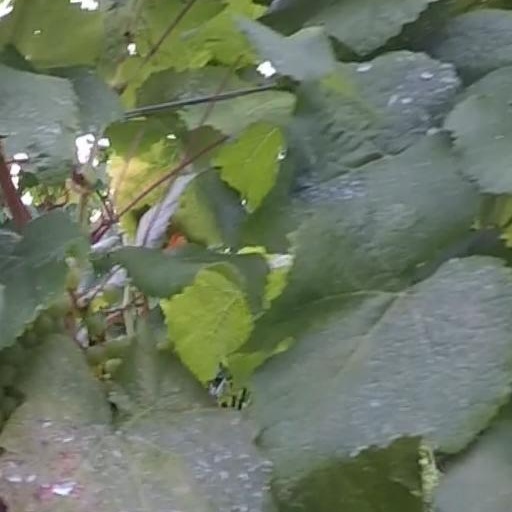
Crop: grape